Ernest E. Baguley

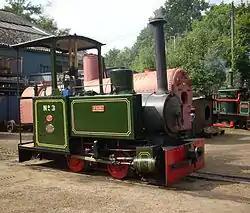
Baguley Cars Locomotive "Rishra" now resident at the Leighton Buzzard Light Railway.

Baguley served an apprenticeship with R & W Hawthorn Leslie, initially at their Tyneside shipyard and later at their Forth Bank, Newcastle, locomotive works. In 1890 he moved to Stafford and became Chief Draughtsman for W G Bagnall Ltd. While at Bagnalls, he invented the Baguley valve gear for steam locomotives.